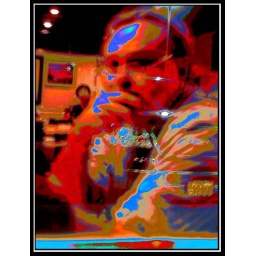
A self-portrait, reflected in the glass window of a fifties themed Dennys somewhere just outside of Richmond, VA